Stow House

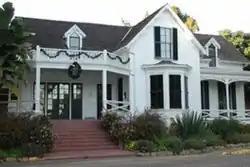
The Stow House, Goleta, California

The Stow House is a U.S. historical landmark in Goleta, California. Formerly the headquarters of Rancho La Patera, the Stow House, in the Carpenter Gothic style, is now the headquarters of Goleta Historical Society which preserves and interprets the history of the Goleta Valley.